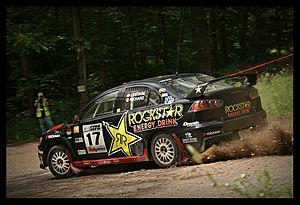
Antoine L’Estage est un pilote de rallye québécois, de Saint-Jean-sur-Richelieu, ayant résidé à L'Acadie. Il est huit fois vainqueur du Championnat canadien de rallye en 2006, 2007, 2010, 2011, 2012, 2013, 2014 et 2015. Également sept fois champion Nord Américain et une fois champion Rally America. Le 9 janvier 2015, Antoine L'Estage s'est joint à l'Équipe canadienne des rallyes Subaru et a pris les commandes de la Subaru WRX STI de l'équipe SRTC 2015.